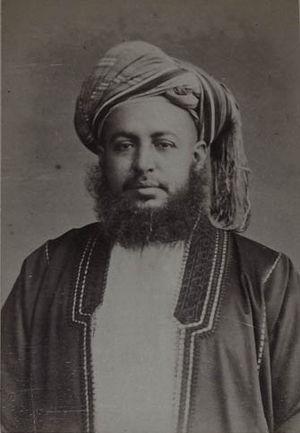
Sayyid Barghash bin Said Al-Busaid, né en 1837 et mort le 26 mars 1888, fils de Said bin Sultan Al-Busaid, est le troisième sultan de Zanzibar. Il dirige le sultanat du 7 octobre 1870 au 26 mars 1888. Il est le troisième sultan à régner sur Zanzibar mais le deuxième de manière directe. En effet, son prédécesseur, le sultan Majid bin Said, l'est indirectement en tant que premier sultan de Mascate et Oman et en 1870, lorsque Barghash bin Said devient sultan, Zanzibar a déjà obtenu son indépendance depuis 1861.